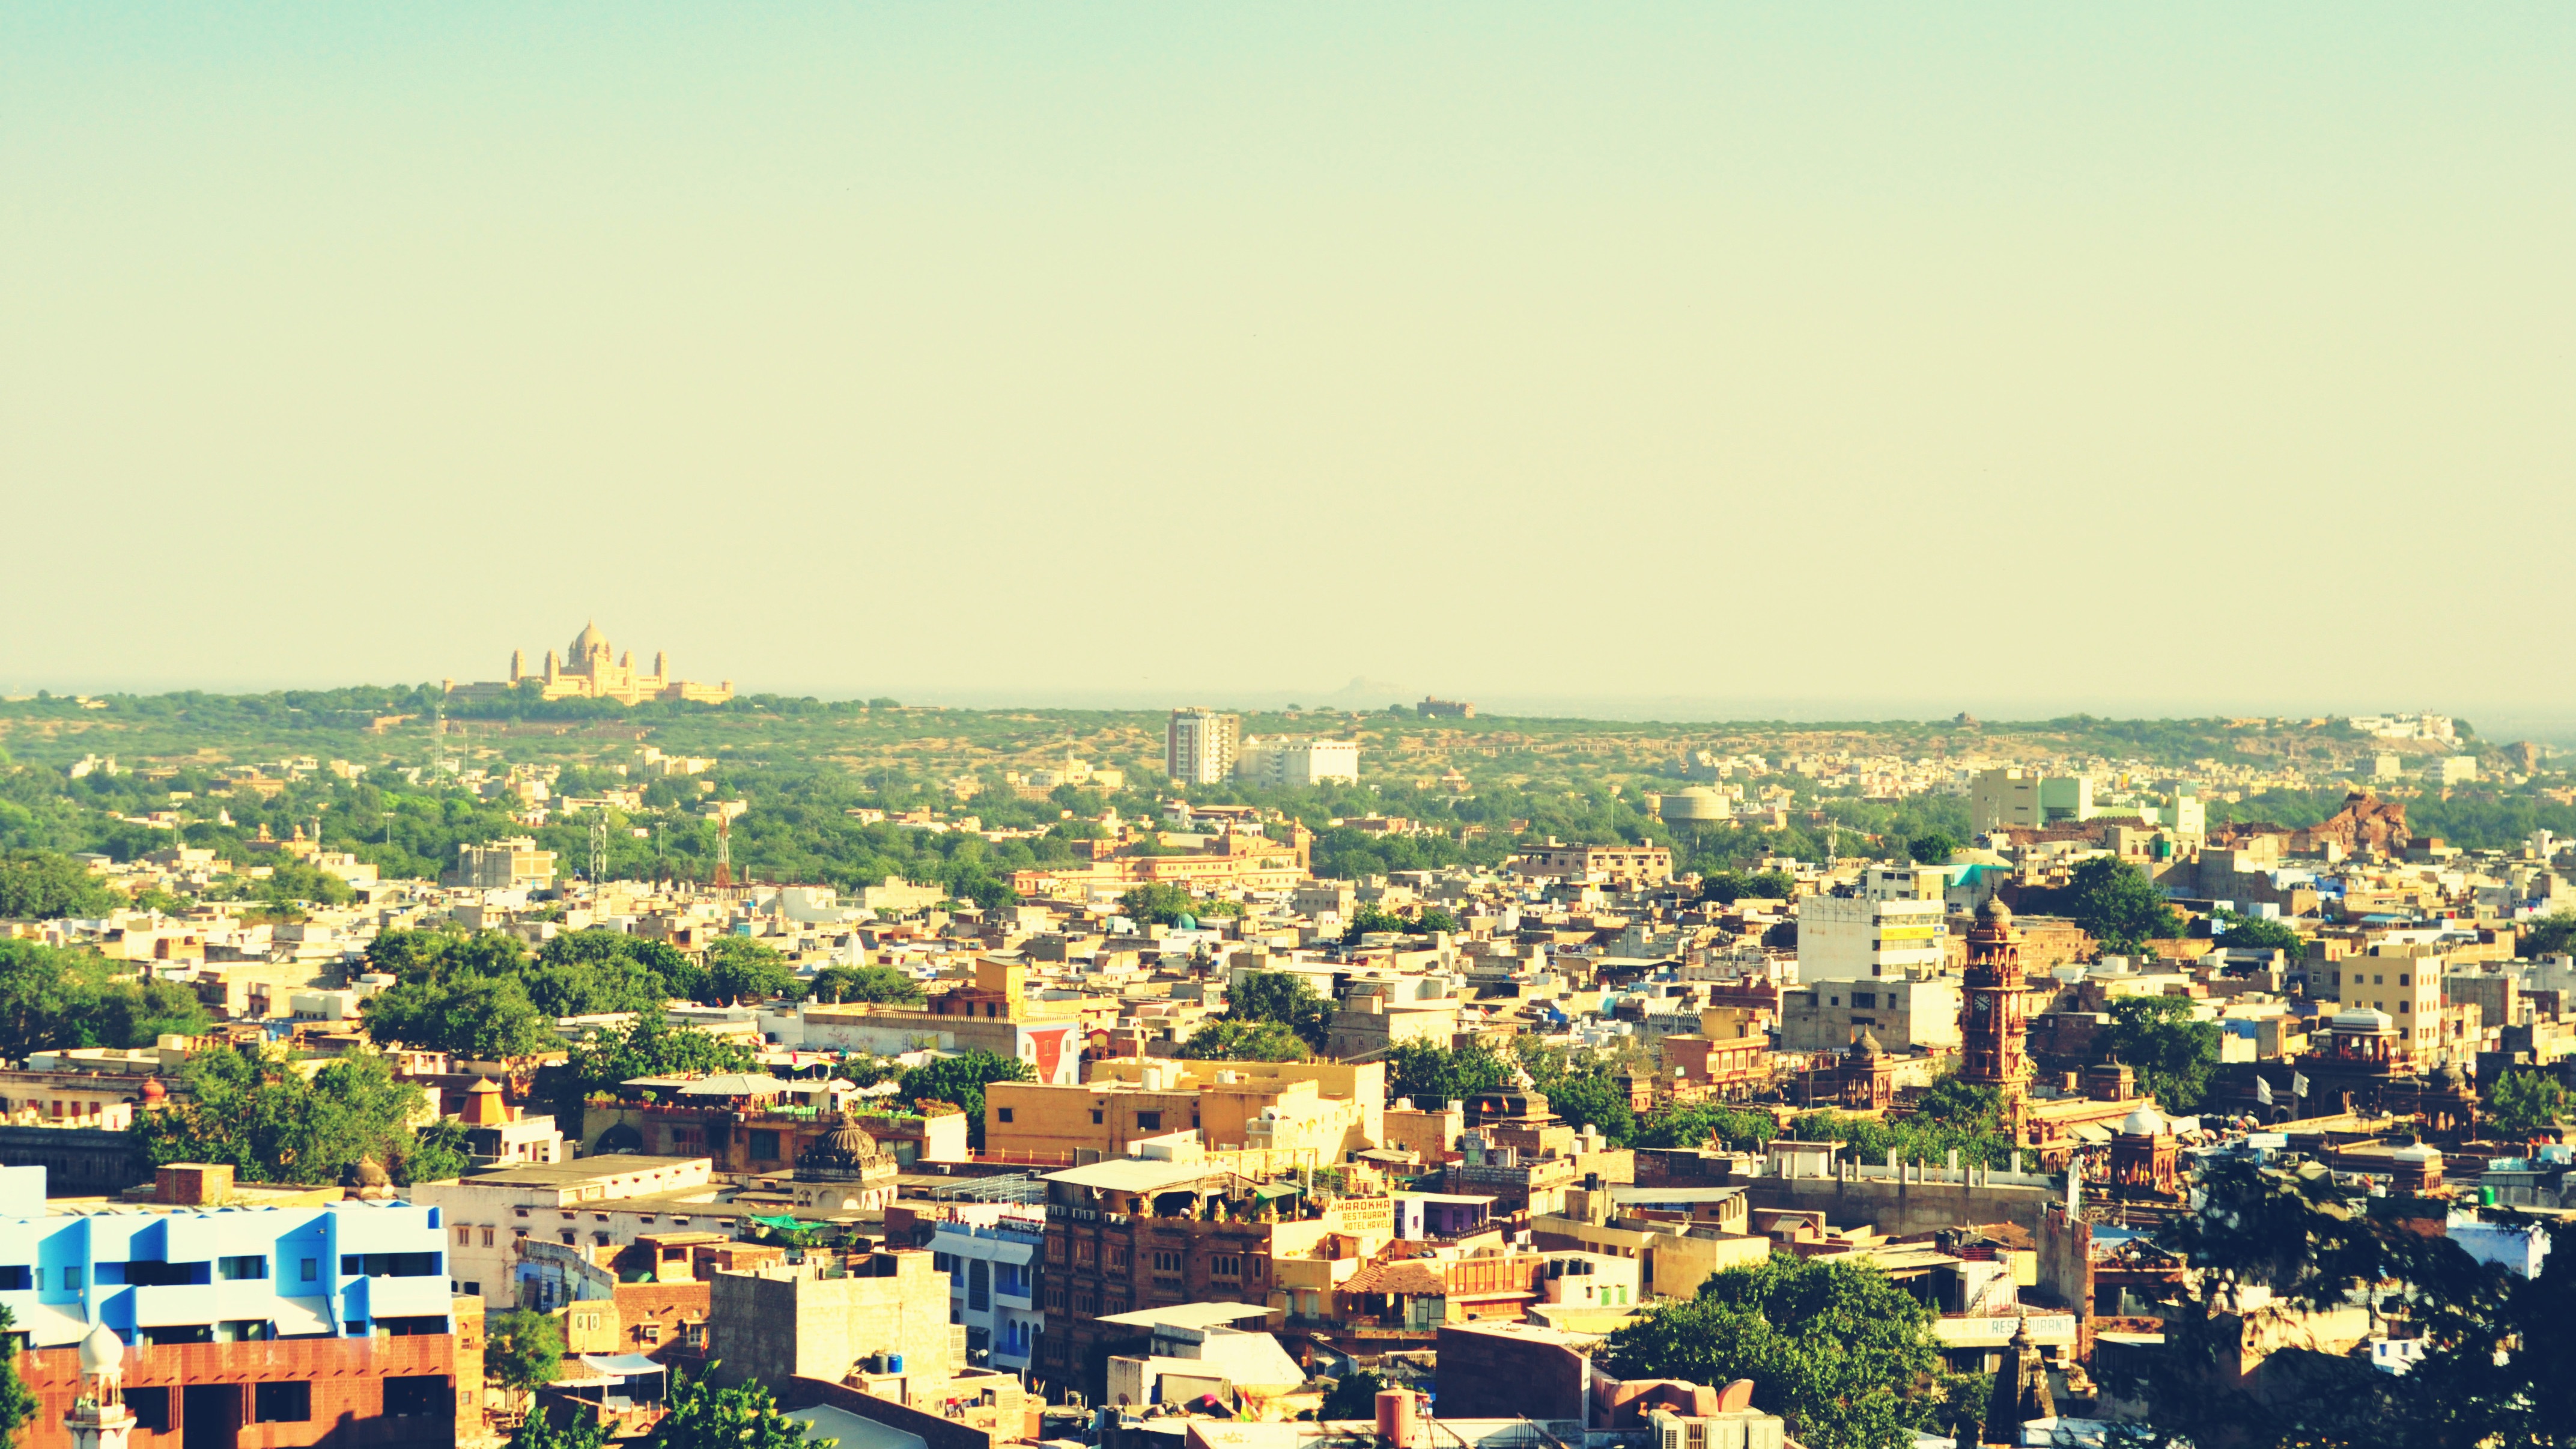
horizon, skyline, photography, town, city, cityscape, panorama, village, dusk, suburb, neighbourhood, bird's eye view, aerial photography, urban area, residential area, geographical feature, human settlement